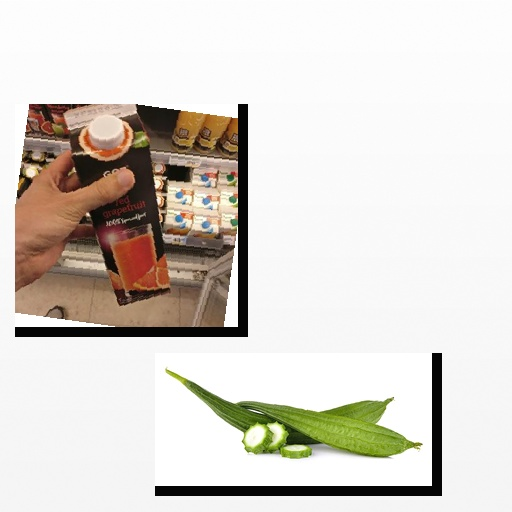
Food items: ridge_gourd, red_grapefruit_juice